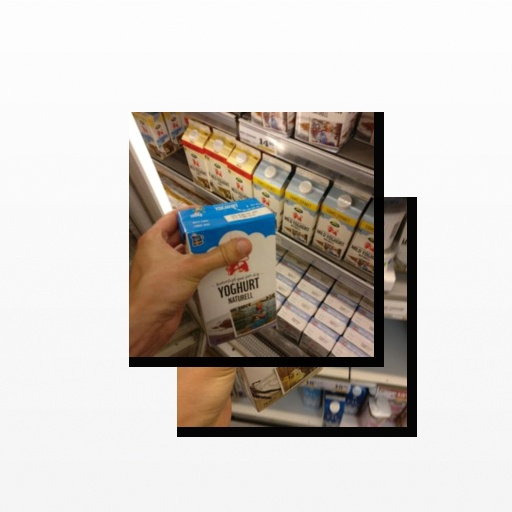
Food items: natural_yogurt, vanilla_yogurt